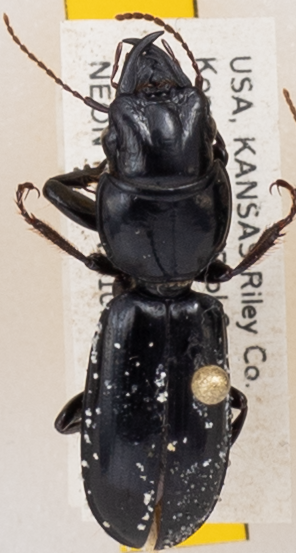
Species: Scarites subterraneus
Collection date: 2018-07-05
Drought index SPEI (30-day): -2.09
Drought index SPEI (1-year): -2.01
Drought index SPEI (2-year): -0.946